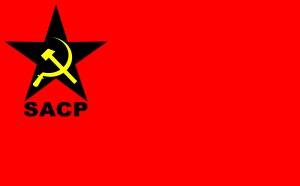
Le Parti communiste sud-africain est un parti communiste d'Afrique du Sud fondé en 1921. Allié au Congrès national africain dans la lutte contre le régime d'apartheid en Afrique du Sud, il fait partie de la triple alliance qui gouverne le pays depuis 1994. Cette organisation fait partie du réseau de solidarité qui organise chaque année une rencontre internationale des partis communistes et ouvriers.